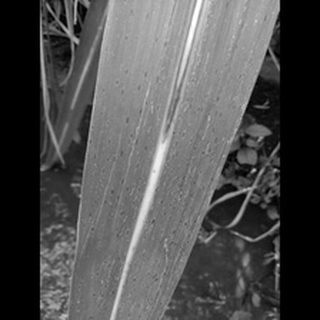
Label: sugarcane_rust